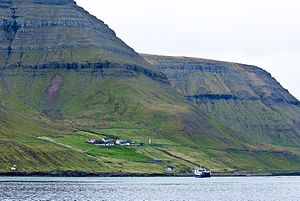
Syðradalur (Kalsoy) / Grammatisk kuriosum
Syðradalur er den sydligste bygd på østsiden af Kalsoy, Færøerne. Syðradalur var beboet i 1600-tallet, men er af ukendte årsager blevet forladt. Det nuværende Syðradalur blev grundlagt i 1812 af beboere fra bygden Blankaskáli på vestsiden af øen. De fraflyttede deres gamle bygd, fordi den blev delvis ødelagt af et fjeld og sneskred.